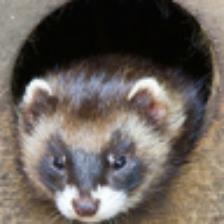
Label: NonHuman